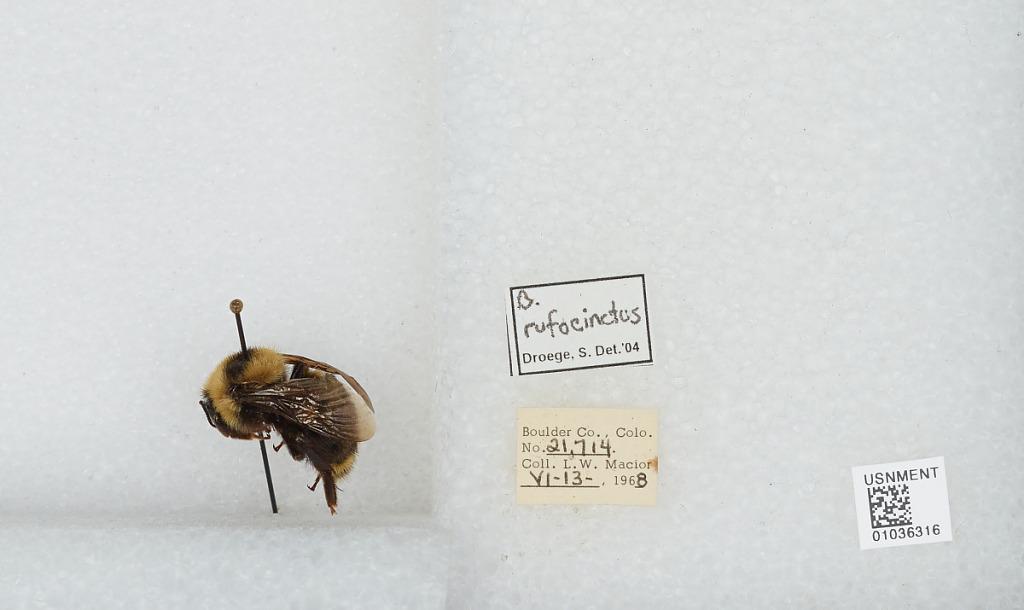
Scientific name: Bombus (Cullumanobombus) rufocinctus Cresson
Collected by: L. Macior
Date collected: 1968-6-13
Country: United States
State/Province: Colorado
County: Boulder
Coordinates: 40.015, -105.27
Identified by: Droege, S. W.